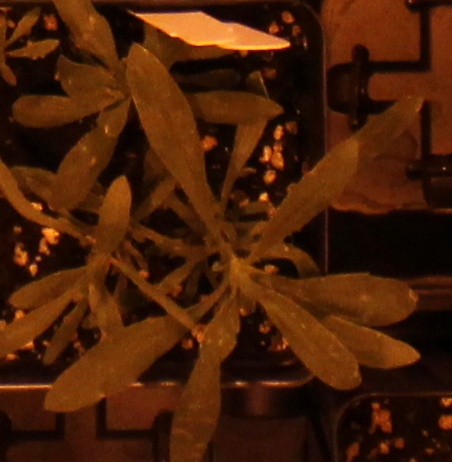
Label: Kochia